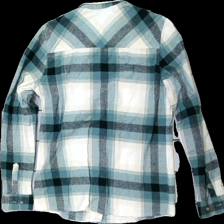
View: back
Type: Shirt
Category: Men
Brand: Not in the list
Brand text on label: kayoba
Colors: Black, Beige, Green
Material: 100% cotton
Pattern: Checkered print
Cut: Regular
Size: M
Season: All
Damage location: middle right
Damage 2 location: middle left
Damage 3 location: bottom right
Price range: 50-100
Recommended usage: Reuse
Description: rutig skjorta